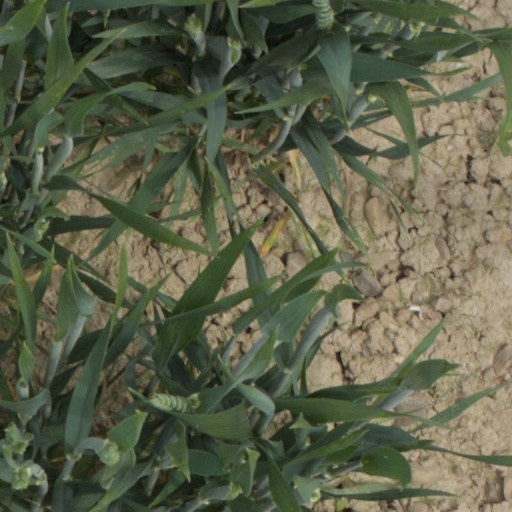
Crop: wheat